Li Jing (Tang dynasty)

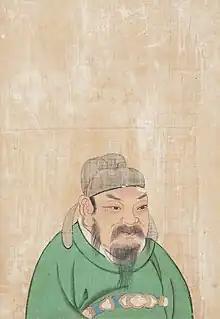
As depicted in the album " Portraits of Famous Men" 1900, housed in the Philadelphia Museum of Art

In 618, after news arrived at Chang'an that Emperor Yang was killed in a coup at Jiangdu led by the general Yuwen Huaji, Li Yuan had Yang You yield the throne to him, establishing Tang dynasty as its Emperor Gaozu. Li Jing continued serving the new dynasty. In 619, Li Jing participated in a campaign against one of Tang's major enemies, Wang Shichong the Emperor of Zheng, and was promoted for his accomplishments. Later that year, Emperor Gaozu sent him to Kui Prefecture (modern eastern Chongqing) to plan a military operation against another major enemy, Xiao Xian the Emperor of Liang, who then ruled the modern Hubei, Hunan, and Guangxi region. When he first reached Jin Prefecture (roughly modern Ankang, Shaanxi), he encountered bandits in the mountain, who had several times defeated Li Yuàn (note different tone and character than Emperor Gaozu's name) the Prince of Lujiang (Emperor Gaozu's distant nephew). Li Jing joined forces with Li Yuàn to defeat those bandits. However, as he arrived at the borders with Liang, he was blocked by Liang forces and long could not reach there, having to stop at Xia Prefecture (roughly modern Yichang, Hubei). Emperor Gaozu, believing that Li Jing was intentionally not advancing, was sufficiently angry that he secretly ordered the commandant at Xia Prefecture, Xu Shao, to execute Li Jing. Xu, however, was appreciative of Li Jing's talent, and submitted a petition urging that Li Jing be spared, and Emperor Gaozu relented. Meanwhile, in spring 620, around the same time, Ran Zhaoze the leader of the Kaishan Tribe, rebelled against Tang rule and attacked Kui Prefecture. When Emperor Gaozu's distant nephew Li Xiaogong the Duke of Zhao Commandery fought Ran, he was initially unsuccessful, but Li Jing reinforced him with 800 men and defeated and killed Ran.